Andrew III of Hungary

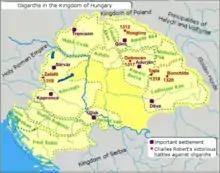
The provinces ruled by the "oligarchs" (powerful lords) in the early 14th century

Andrew held an assembly of the prelates, noblemen, Saxons, Székelys, and Cumans in Pest in the summer of 1298. The preamble to the decrees that were passed at the diet mentioned "the laxity of the lord king". The decrees authorized Andrew to destroy forts built without permission and ordered the punishment of those who had seized landed property with force, but also threatened Andrew with excommunication if he did not apply the decrees. At the gathering, he appointed his uncle, Albertino Morosini, Duke of Slavonia. After the close of the diet, Andrew entered into a formal alliance with five influential noblemen – Amadeus Aba, Stephen Ákos, Dominic Rátót, Demetrius Balassa and Paul Szécs – who stated that they were willing to support him against the Pope and the bishops. Gregory Bicskei, the archbishop-elect and apostolic administrator of Esztergom, forbade the prelates to participate at a new diet which was held in 1299. The prelates ignored the archbishop's order and Andrew deprived him of Esztergom County.